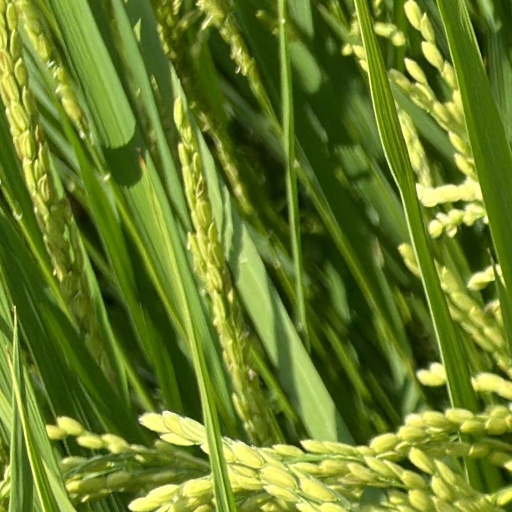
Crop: rice